Urban planning of Barcelona

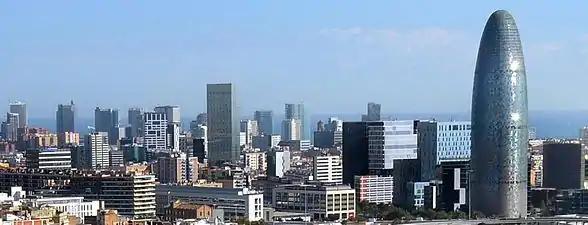
The 22@ district

The new urban planning was embodied in the General Metropolitan Urban Development Plan (1976), drafted by Joan Antoni Solans, an attempt to curb speculation and rehabilitate the most degraded urban spaces, placing special emphasis on social, welfare and cultural facilities. To this end, the Metropolitan Corporation of Barcelona was created, which included the capital and 26 surrounding municipalities. Three general lines of action were outlined: one of small-scale urban rehabilitation, such as the opening of streets and squares, the creation of parks and gardens and the restoration of buildings and artistic monuments; another of urban restructuring, focused on aspects such as road reorganization (ring roads), new central areas and land requalification; and another of morphological reorganization, which took the form of the current administrative division of the city into ten districts (1984), most of which coincided with the former municipalities attached to Barcelona. One of the main tools for these interventions would be the "Plans Especials de Reforma Interior" (Special Plans of Interior Renovations) (PERI).